Japan

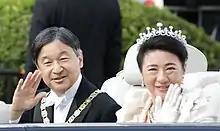
Emperor Naruhito, current head of state, and Empress Masako participated in the in Tokyo on November 10, 2019.

In the period of rapid economic growth after World War II, environmental policies were downplayed by the government and industrial corporations; as a result, environmental pollution was widespread in the 1950s and 1960s. Responding to rising concerns, the government introduced environmental protection laws in 1970. The oil crisis in 1973 also encouraged the efficient use of energy because of Japan's lack of natural resources.